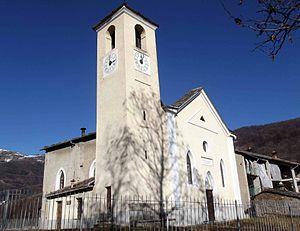
Angrogna est une commune italienne de la ville métropolitaine de Turin dans la région Piémont en Italie.